Cedric Richmond

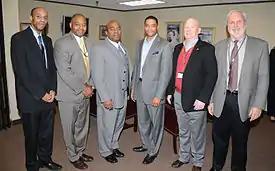
Senior FEMA leaders (left to right) Louisiana Recovery Office Deputy Director of Programs Andre Cadogan, LRO Acting Executive Director Joe Threat and Region 6 Administrator Tony Russell recently met with Louisiana State Representative Cedric Richmond, Governor's Office of Homeland Security and Emergency Preparedness Deputy Director Mark Riley and GOHSEP Assistant Deputy Director for Disaster Recovery Mark DeBosier

Richmond was elected and served as the Louisiana State Representative for the 101st district (Orleans Parish) from 2000 to 2011. He was elected shortly after his 27th birthday and was one of the youngest legislators ever to serve in Louisiana when he took office. He served as the Chairman of the Committee on Judiciary and a member of the Ways and Means, House Executive, and Legislative Audit Advisory committees.